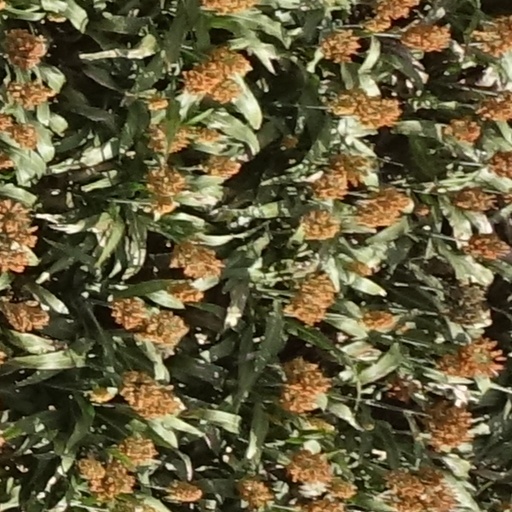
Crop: sorghum